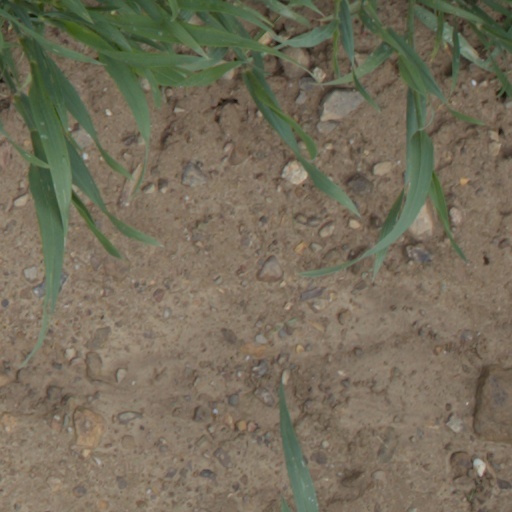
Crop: wheat